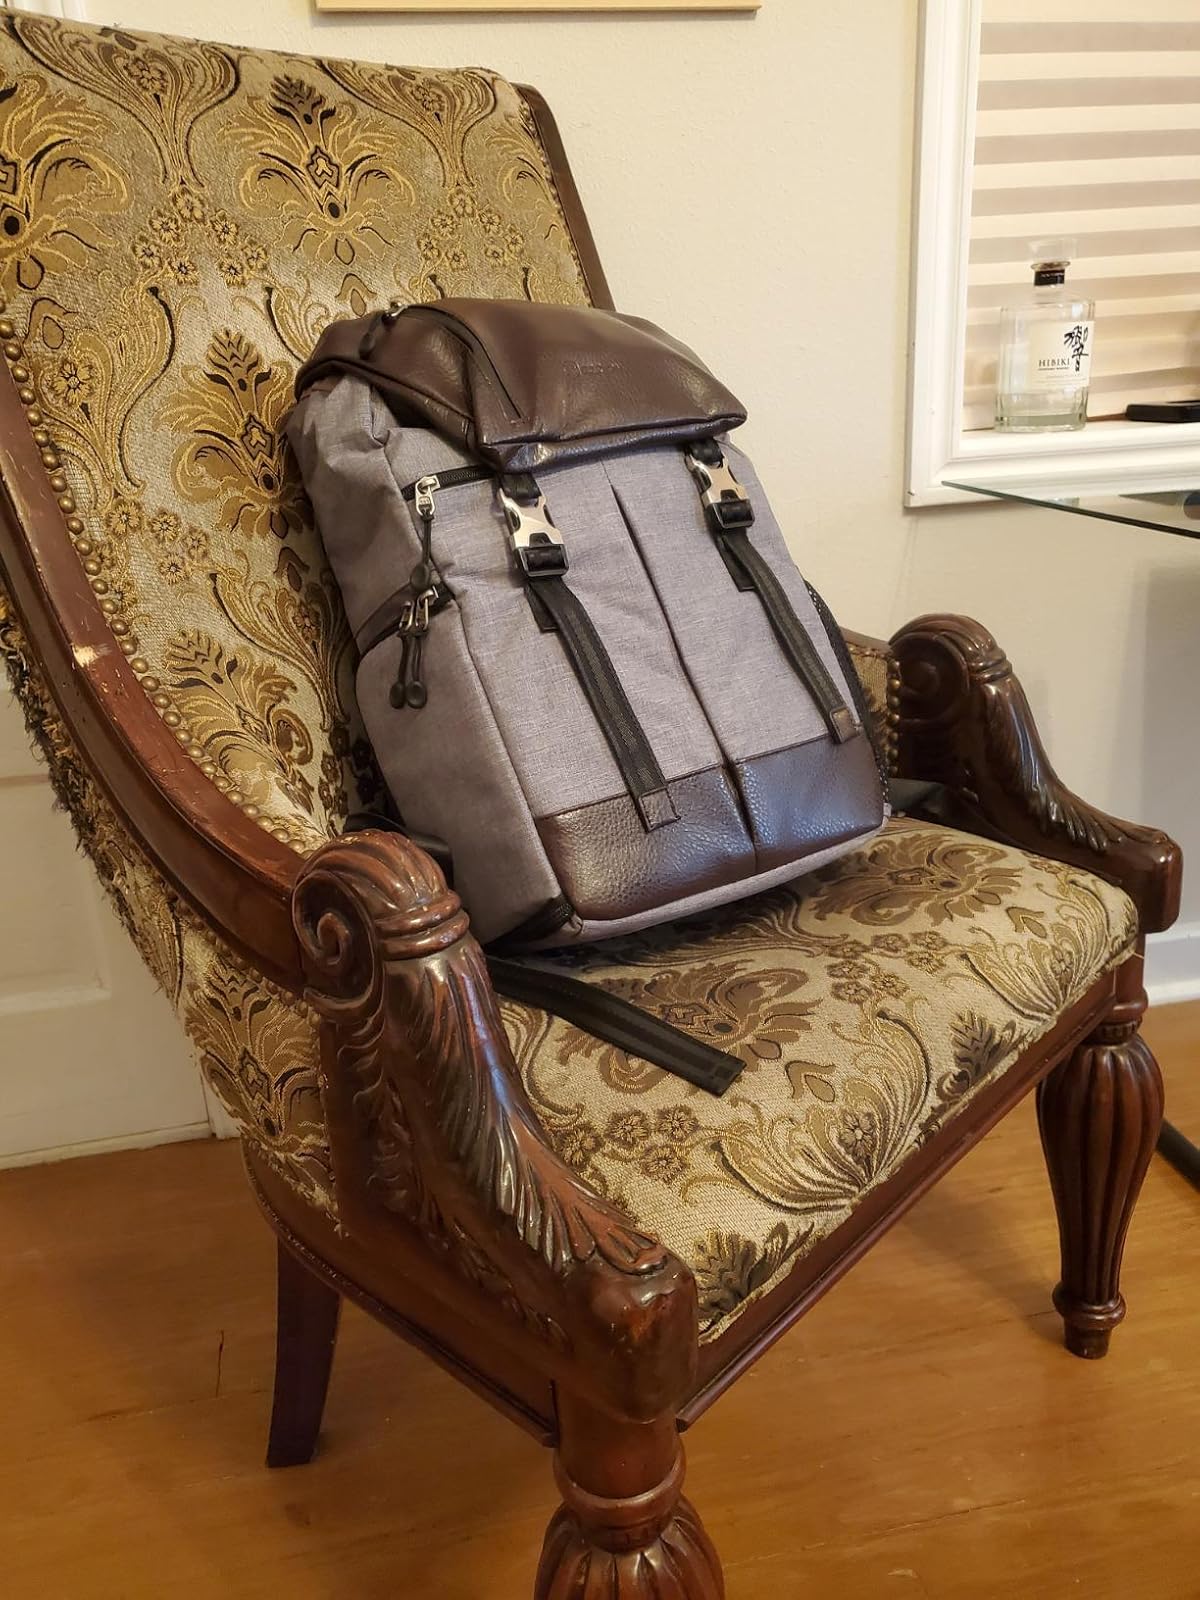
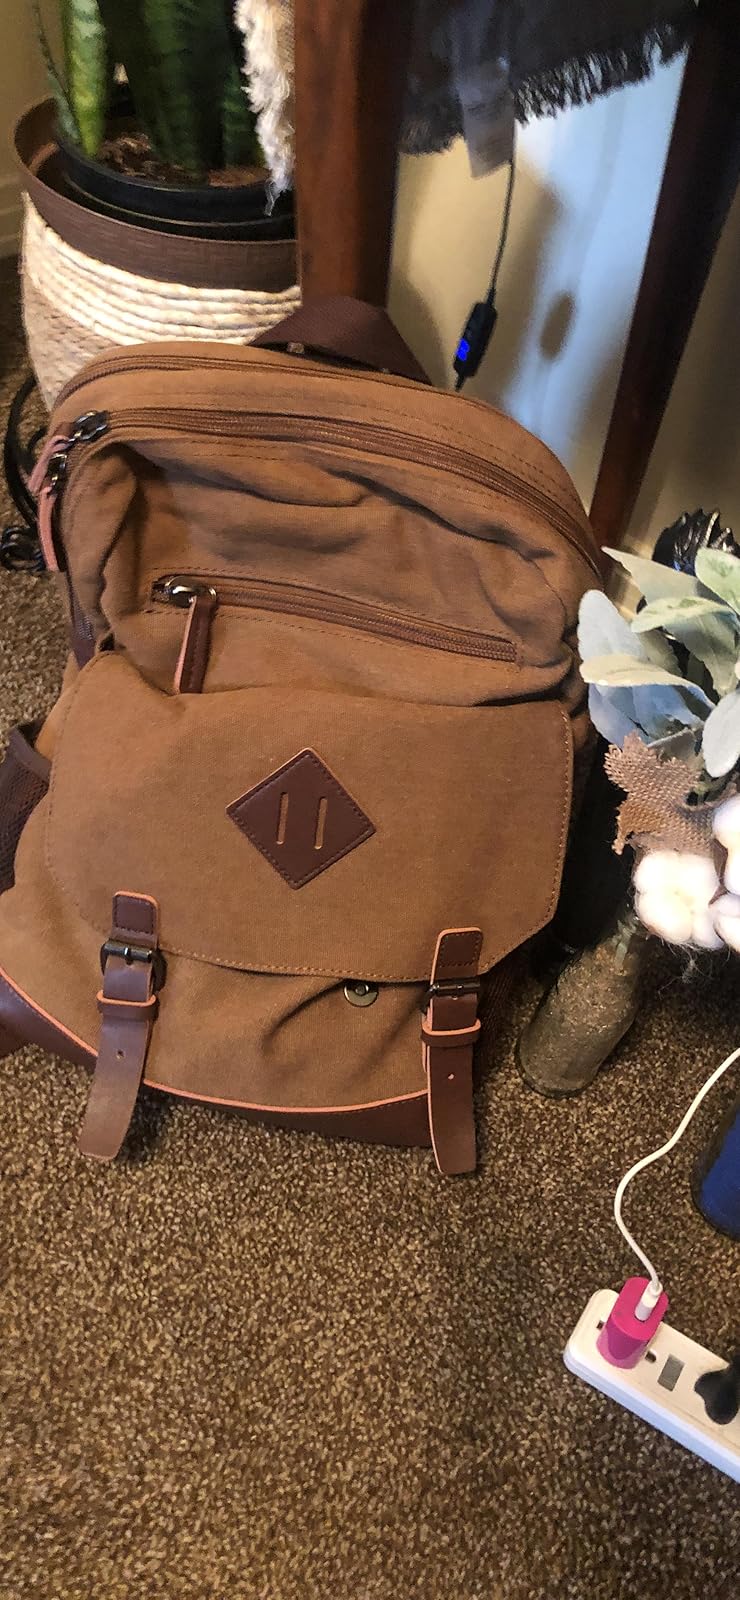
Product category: bag
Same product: no